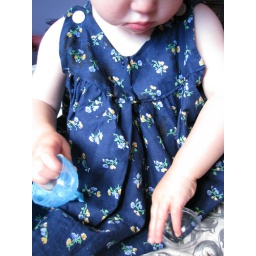
Sadie in navy blue thrift dress